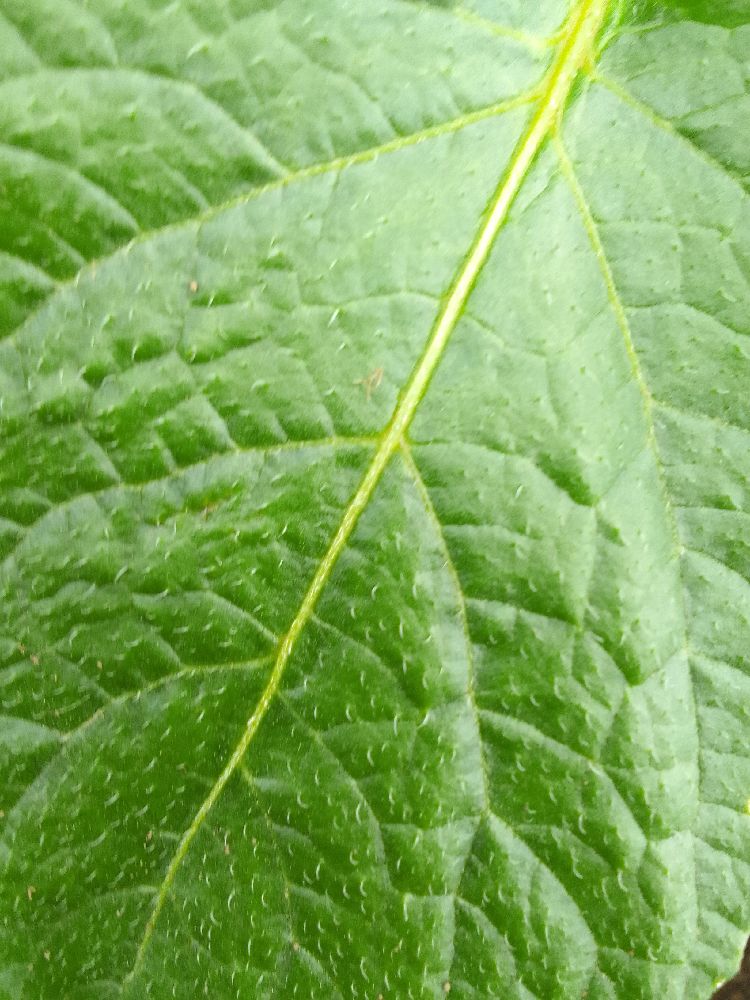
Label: Healthy